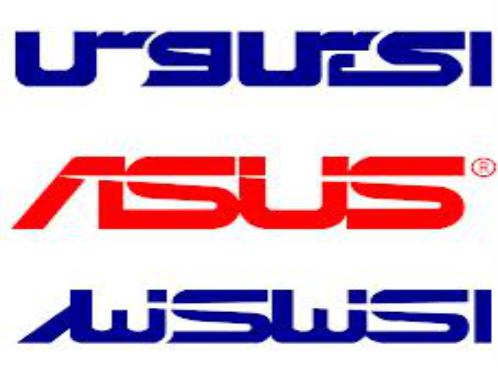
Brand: ASUS
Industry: Electronic